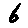
Label: 6